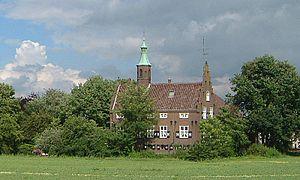
Meeuwen est un village néerlandais de 764 habitants, situé dans la commune d'Altena dans la province du Brabant-Septentrional, dans le Pays de Heusden et d'Altena.